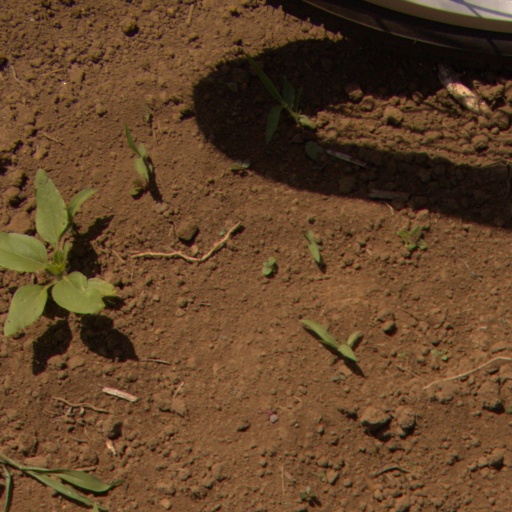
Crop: Jerusalem artichoke